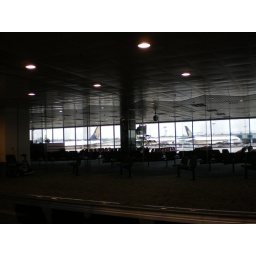
Planes standing like KSRTC buses in the Airport..Never saw so many planes in my life